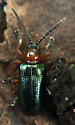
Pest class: cereal_leaf_beetle